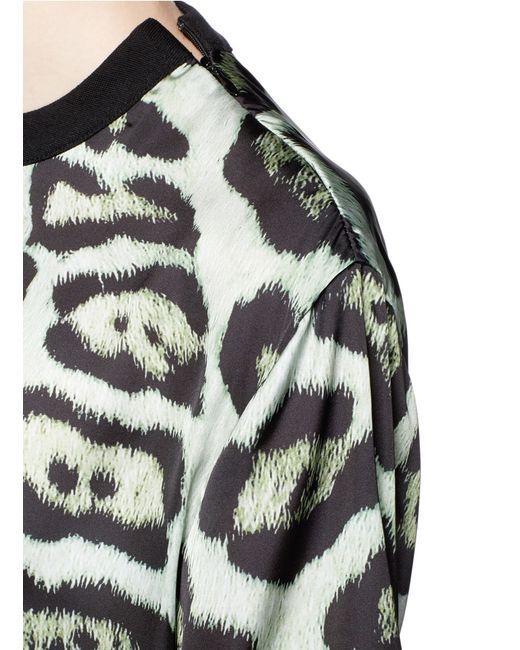
Baumwollpullover mit Leopardenmuster lässig